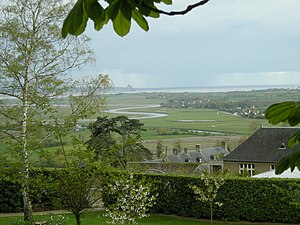
Sée-floden
Sée er en 78 km lang flod i Manche departementet i Normandiet. Den har sit udspring ved Sourdeval og løber ud i Den engelske kanal i bugten ved Mont Saint-Michel i Avranches, tæt ved mundingen af Sélune-floden. En anden by ved Sée er Brécey.